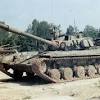
Label: Tank